Basilica of St. Louis de Montfort

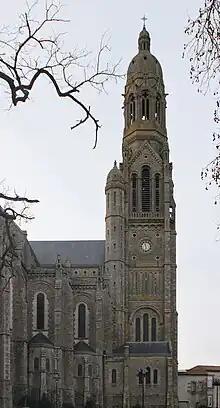

The Basilica of St. Louis de Montfort is a Roman Catholic basilica at Saint-Laurent-sur-Sèvre in the Vendée department, in the Pays de la Loire region in France.